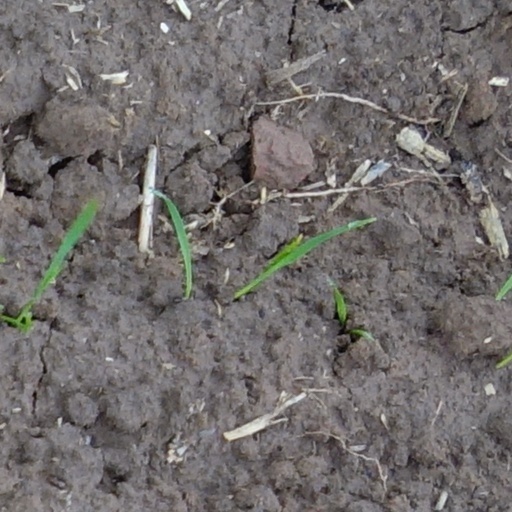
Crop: wheat